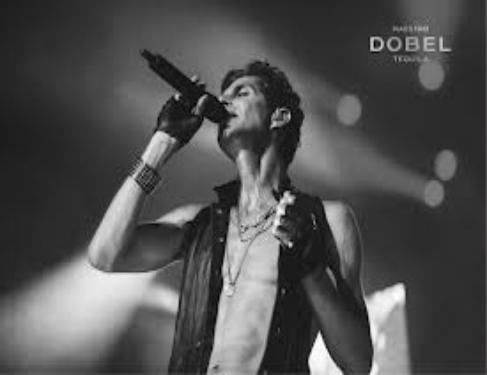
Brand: Maestro Dobel
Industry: Food